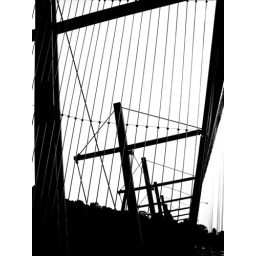
the distorted cross on an anti-suicide barrier over a historic bridge